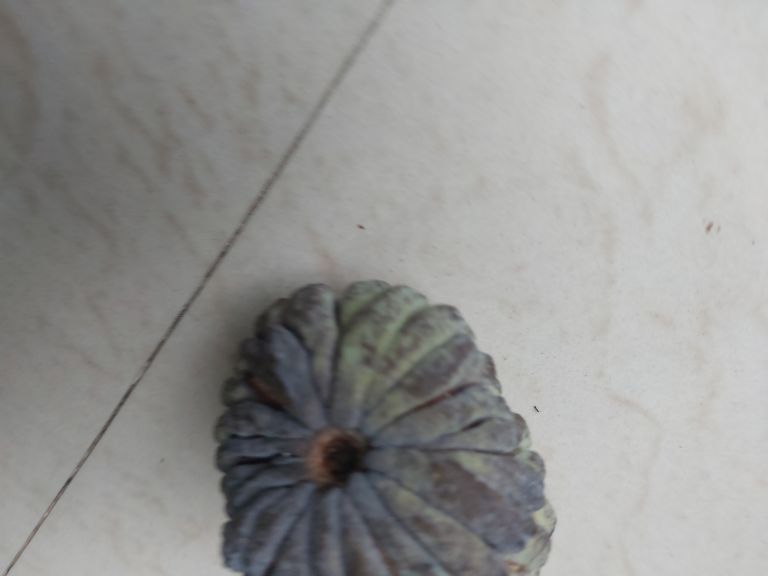
Disease label: Blank Canker